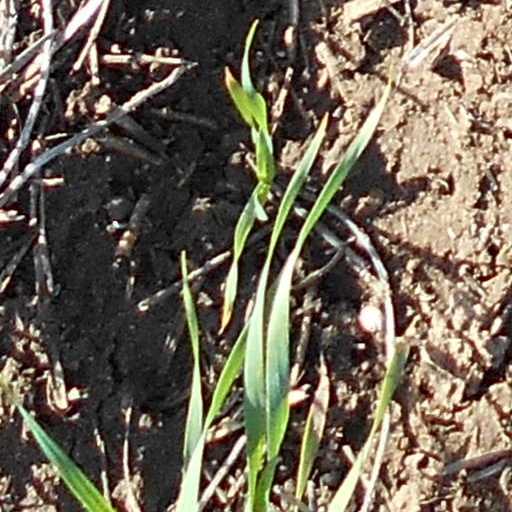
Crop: wheat